Military of the Mongol Empire

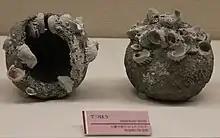
Stoneware bombs, known in Japanese as "Tetsuhau" (iron bomb), or in Chinese as "Zhentianlei" (thunder crash bomb), excavated from the Takashima shipwreck, October 2011, dated to the Mongol invasions of Japan (1271–1284 AD).

Mounted archers were a major part of the armies of the Mongol Empire, for instance at the 13th-century Battle of Liegnitz, where an army including 20,000 horse archers defeated a force of 30,000 troops led by Henry II, Duke of Silesia, via demoralization and continued harassment.